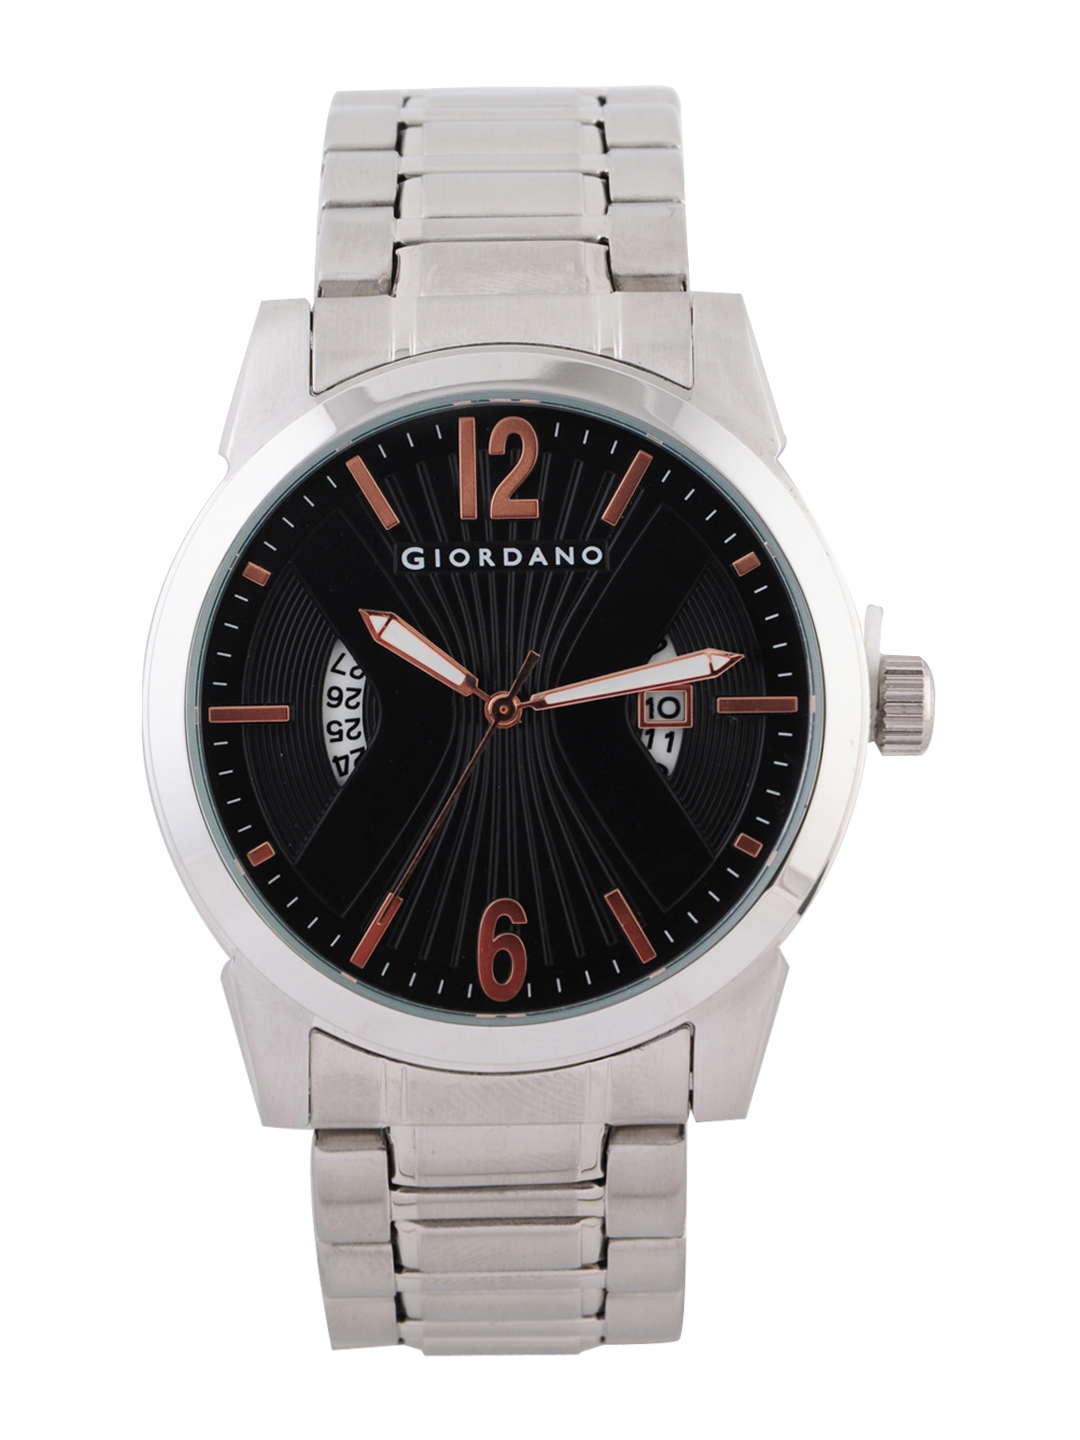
Giordano Men Black Dial Watch
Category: Accessories / Watches / Watches
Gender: Men
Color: Black
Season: Winter 2016
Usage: Casual